Kaat Hannes

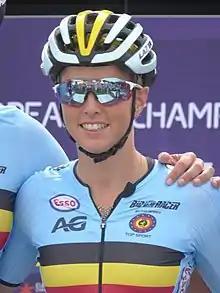
Hannes at the 2018 European Road Cycling Championships.

Kaat Hannes (born 21 November 1991) is a Belgian former road cyclist, who rode professionally between 2011 and 2017, and also in 2020, for the , , and teams. She participated at the 2012 UCI Road World Championships.